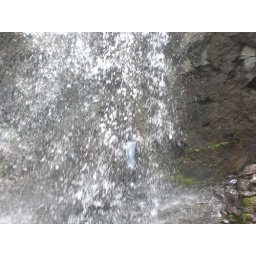
Josh standing behind a water fall on Blue Lake Trail near Telluride, CO.